Semi-periphery countries

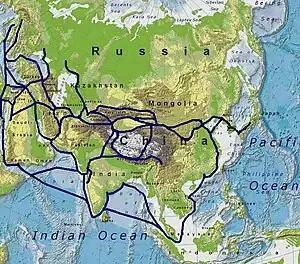
Ancient Silk Road trade routes across Eurasia

This era of human history found the semi-periphery concentrated in the area stretching from the Middle East to China, including India and the Mongol Empire, and it was the first time in history that the peripheries and semi-peripheries of the world became connected and involved in the trade of the world both with cores and with each other. Through a lucrative trade system, including heavy taxing of goods traveling through their borders, they were able to maintain a steady stream of wealth, becoming the driving forces of economic change throughout this time period. In addition, a heavy emphasis on defense and border security, particularly among the Mongols, allowed them to be fairly impenetrable trade obstacles.